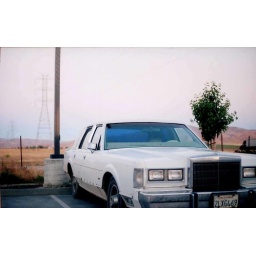
No relation (I know of) to the white car in Portland.